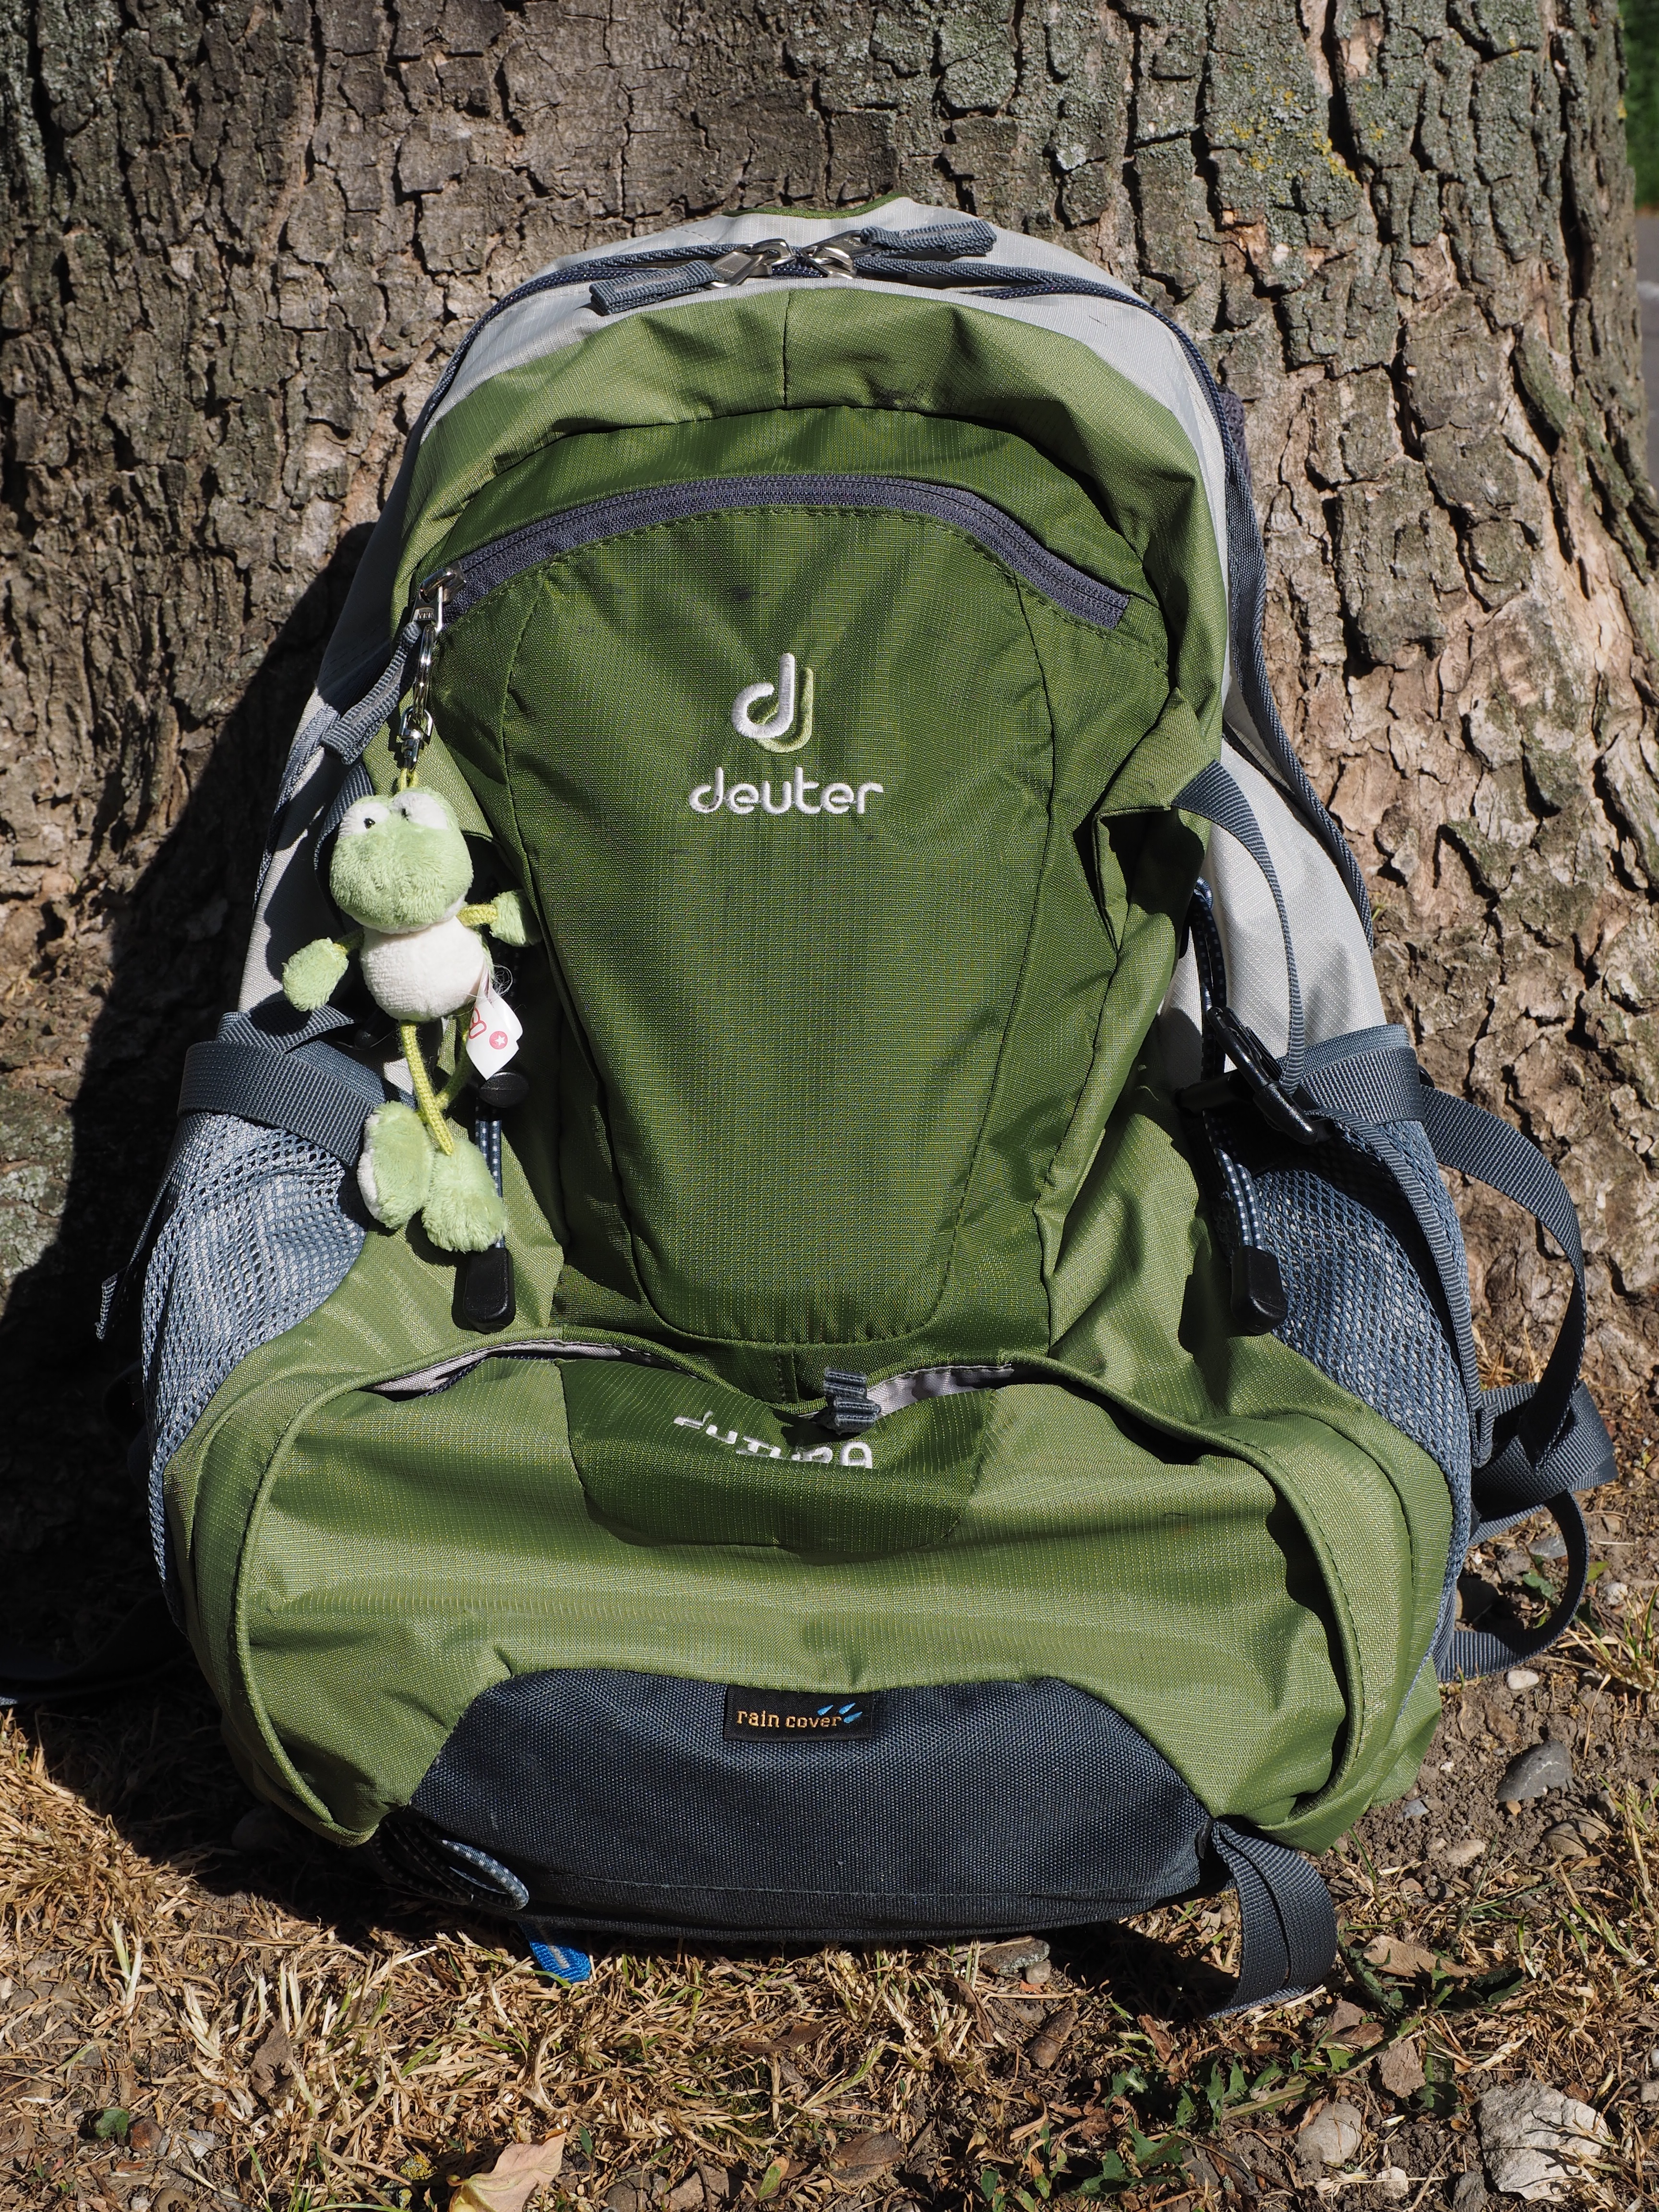
backpack, military, transport, green, bag, luggage, car seat, deuter, photo bag